Ealing Broadway station

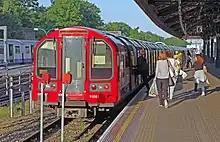
A Central line train of 1992 Stock at platform 6

The Central line also operates a night service on Friday and Saturday nights as part of the Night Tube. The station is served by a train every 20 minutes to Hainault and from Loughton.